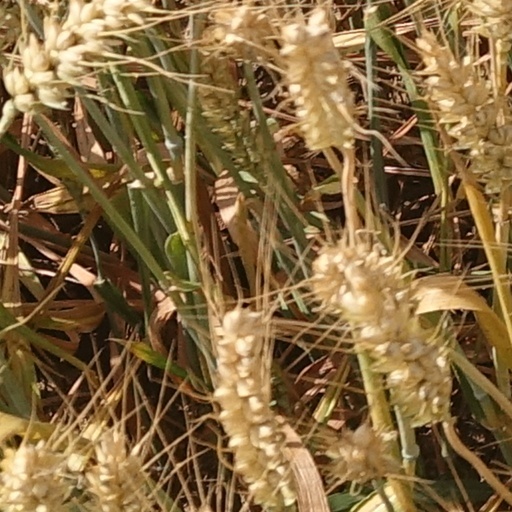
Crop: wheat